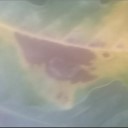
Label: Leaf_rust